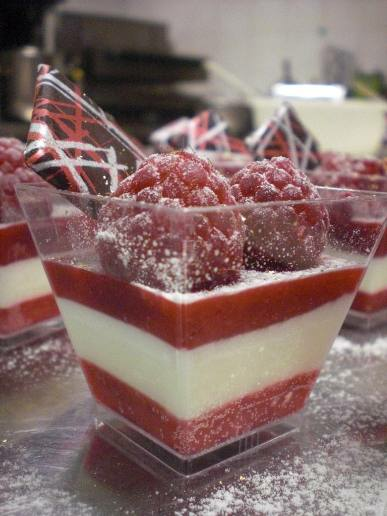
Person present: No